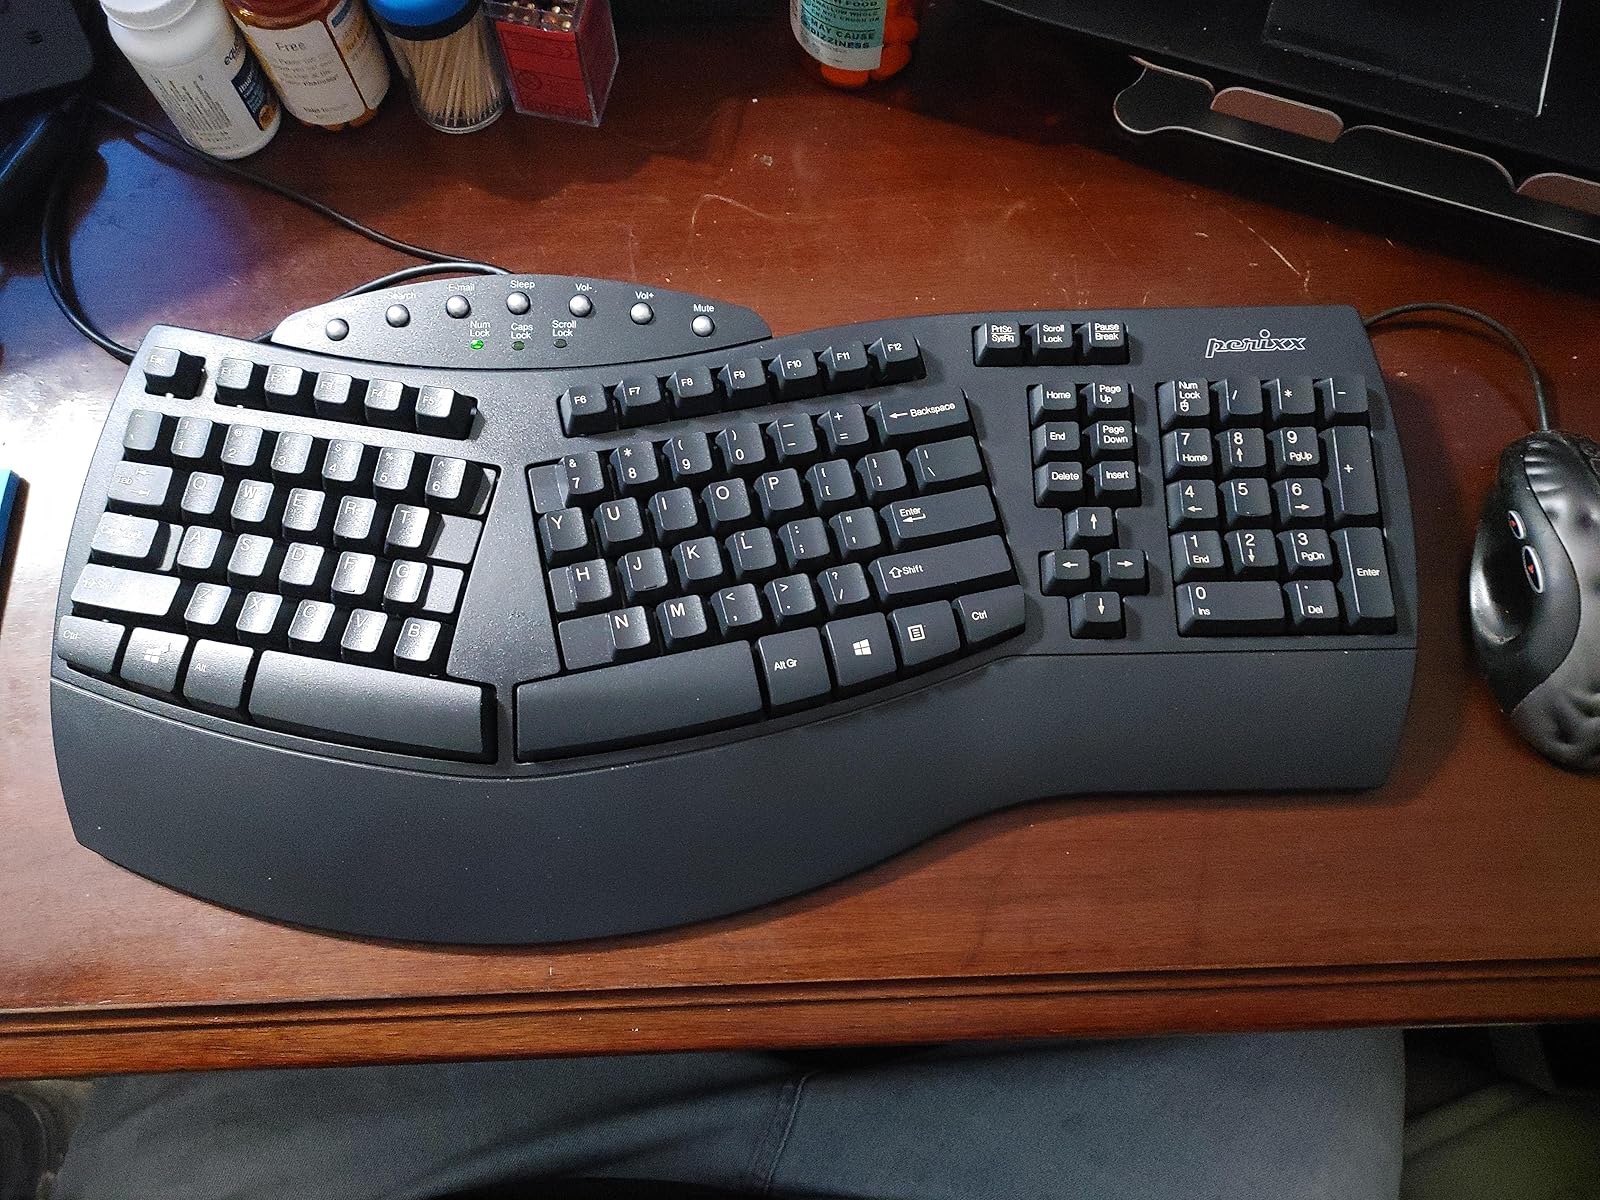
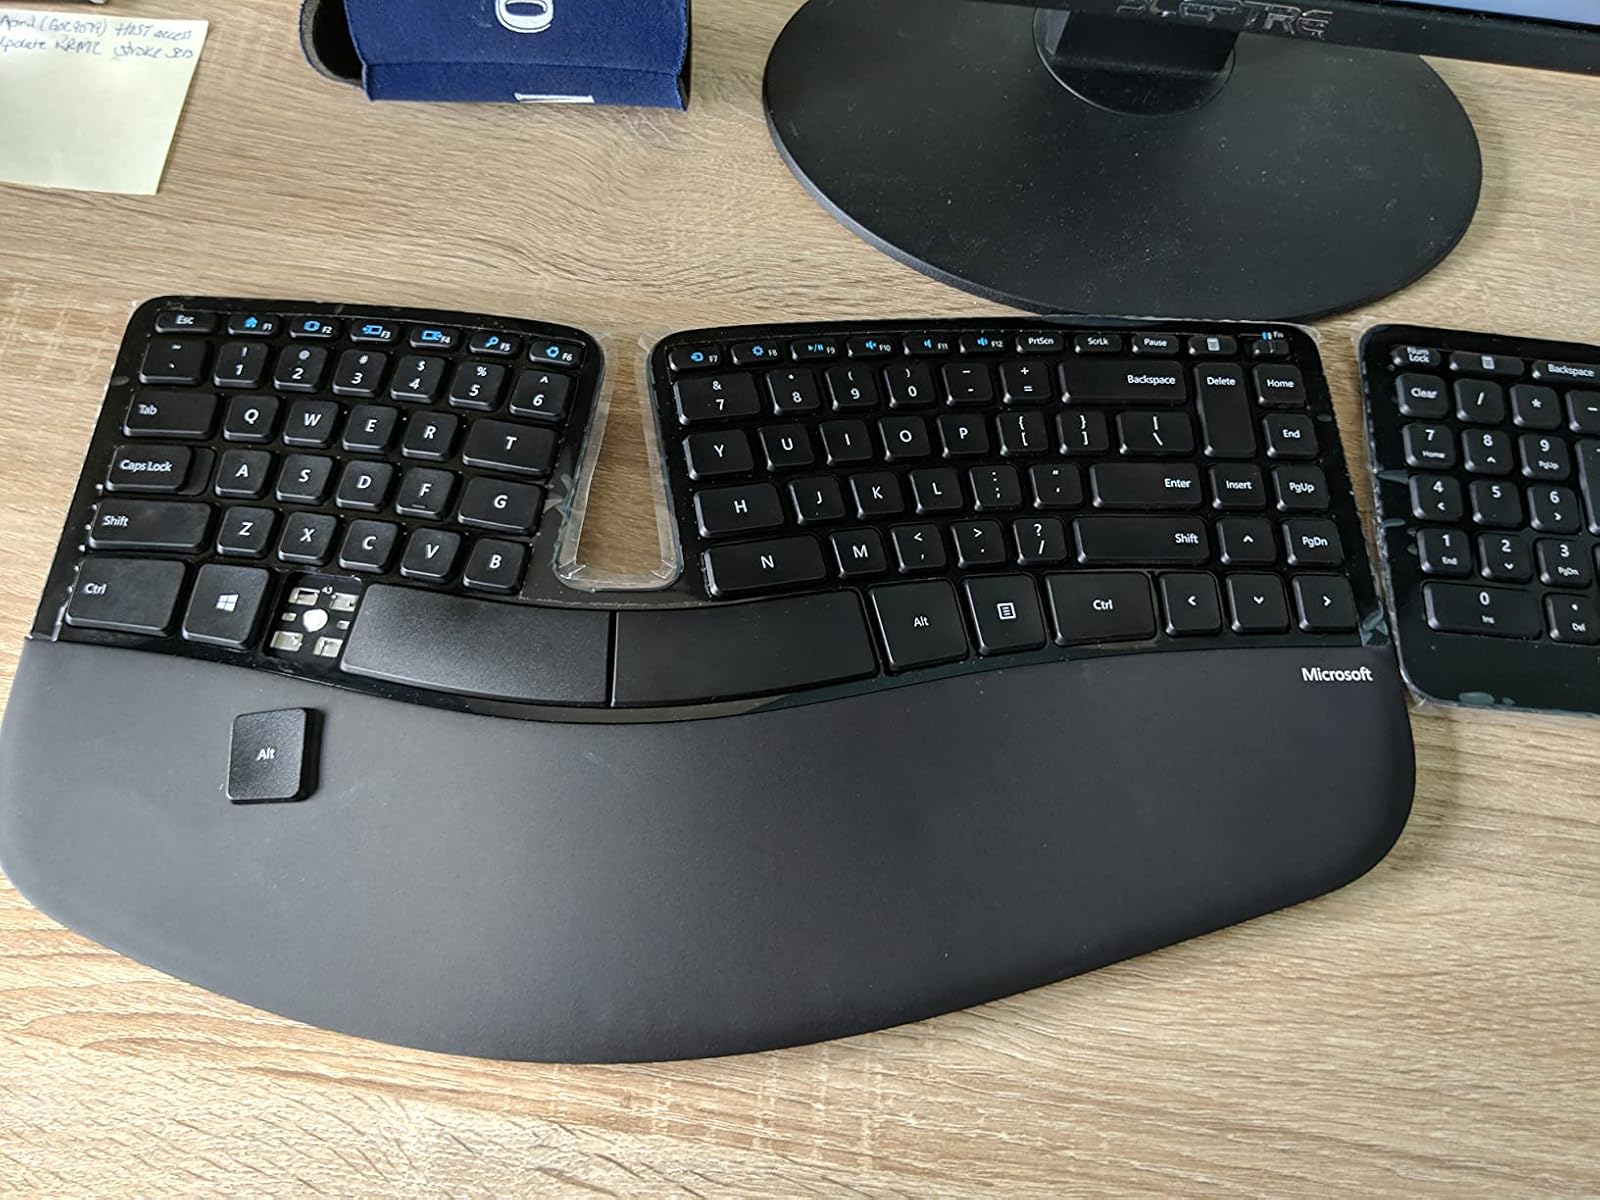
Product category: keyboard
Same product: no